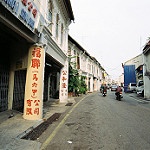
Scene: Outdoor